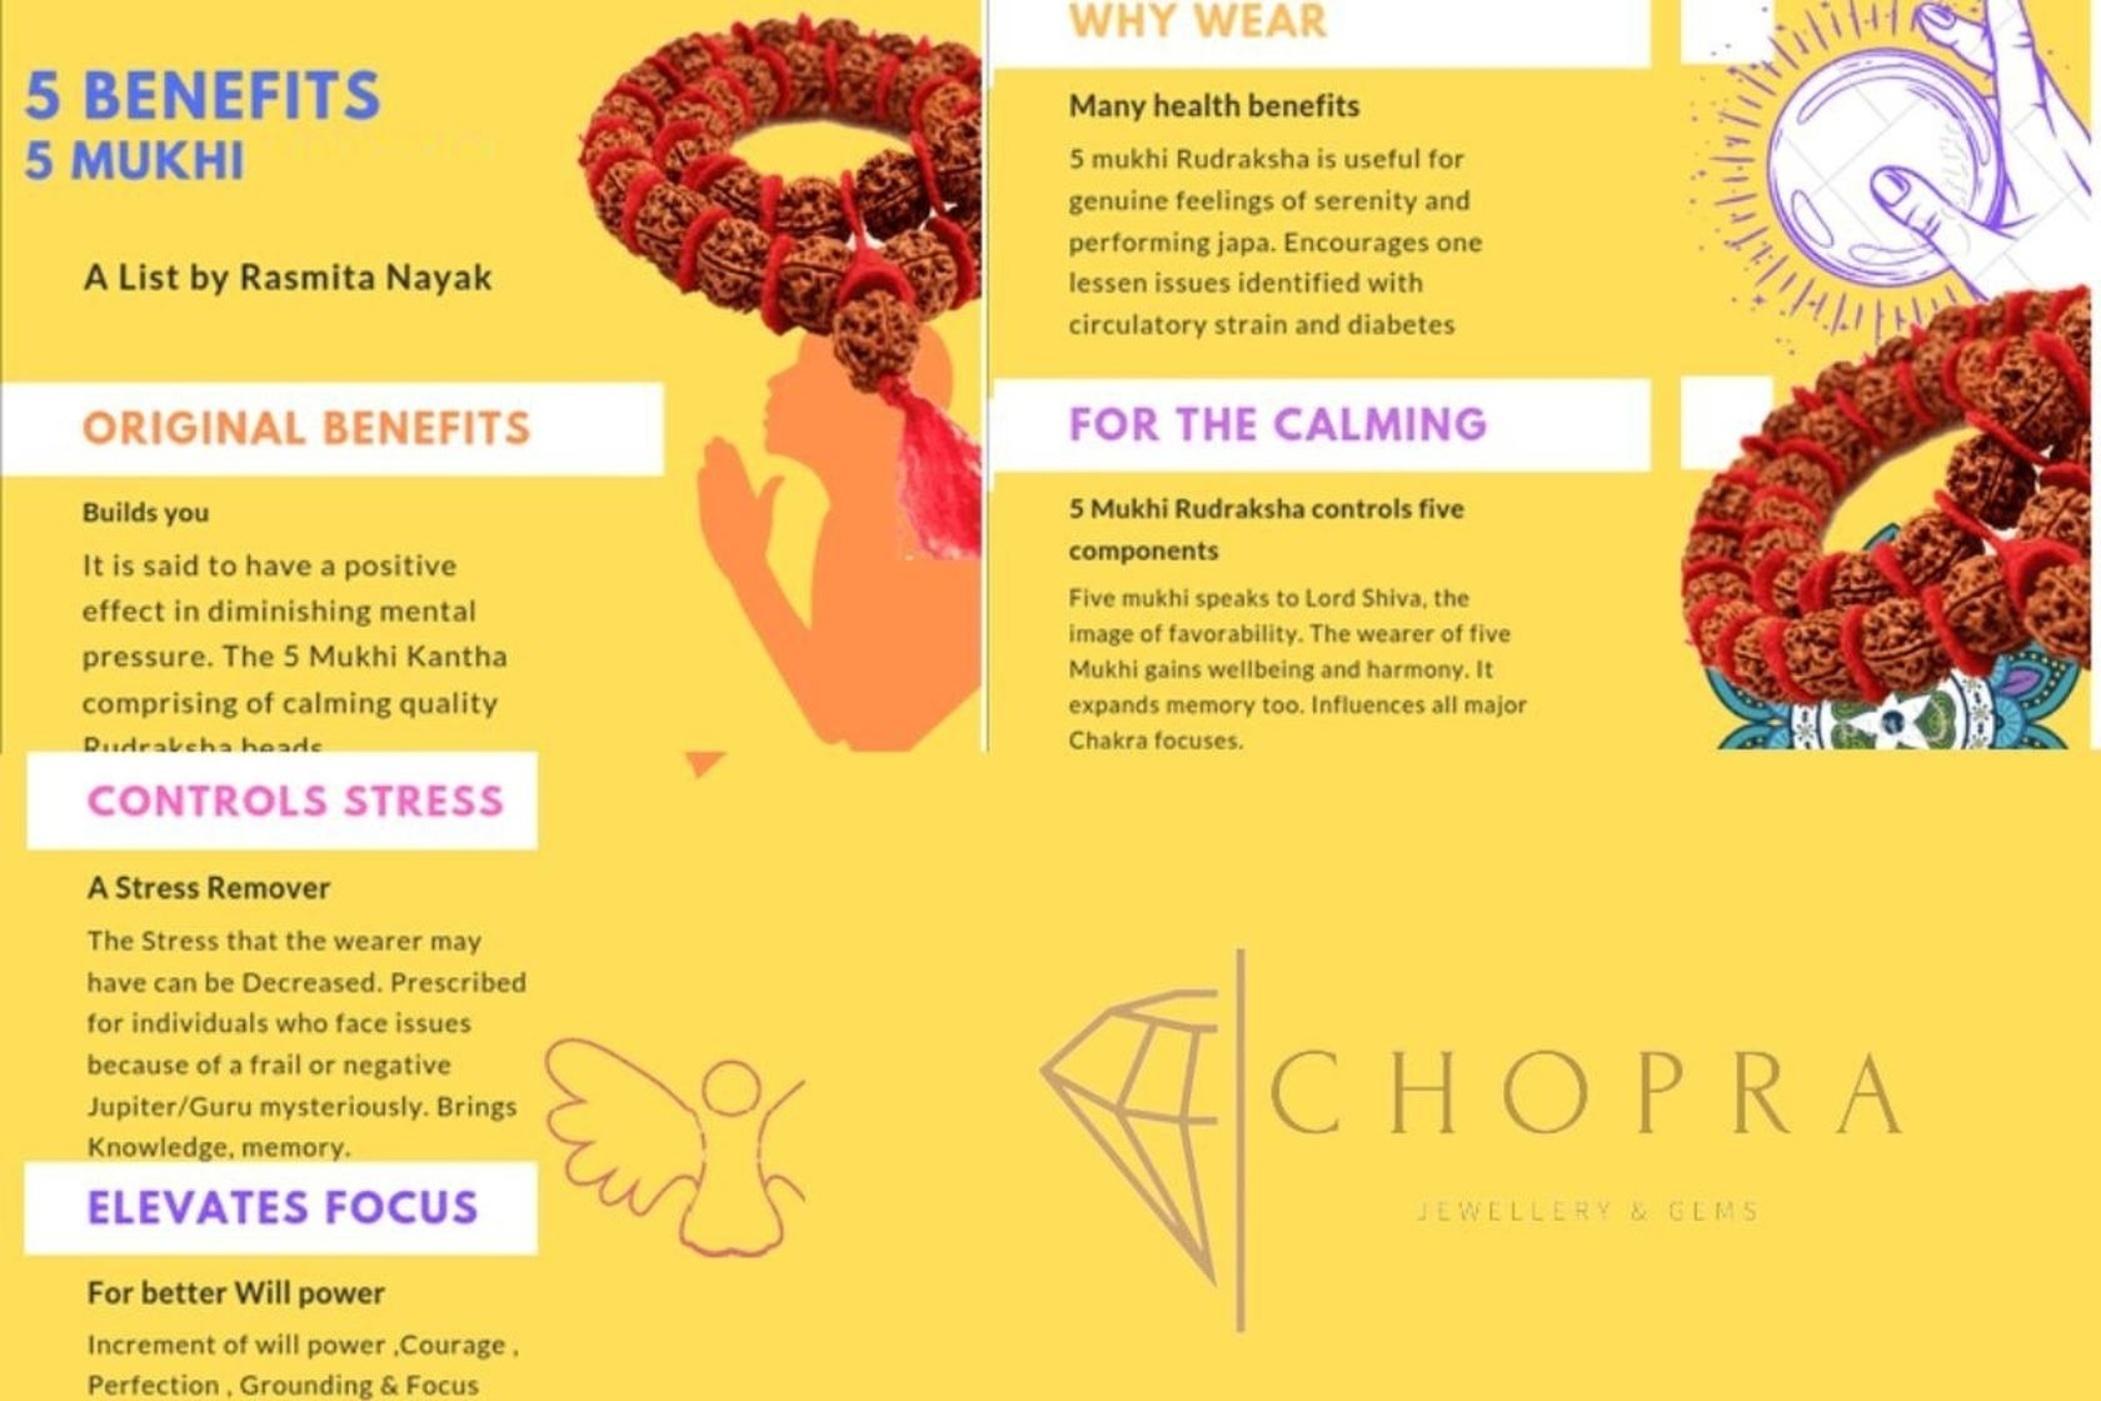
Chopra Gems Wood Panchmukhi Rudraksha Jap Mala Brown (Men and Women)
Type: Necklaces & Pendants
Brand: Chopra Gems & Jewellery
Price: Rs. 499
Chopra Gems
Features: Panchmukhi rudraksha jap mala,Color - brown,Collection - ethnic
Included: Panchmukhi Rudraksha Jap Mala